Typhoon Yutu

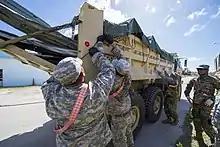
Daytime photograph of guardsmen securing a tarp on a dump truck filled with debris

Over the Philippine Sea, Yutu crossed the 135°E boundary of the Philippine Area of Responsibility (PAR) at 00:00 UTC of October 27, receiving the local name "Rosita" from the Philippine Atmospheric, Geophysical and Astronomical Services Administration (PAGASA). Cloud tops reached as Yutu remained over warm waters, steering westward, though the eye became ragged. Yutu then briefly entered a region of high vertical wind shear, weakening the storm. The eye enlarged further to on October 28, though poleward outflow weakened. Intense thunderstorms eroded off the eastern edge of Yutu from dry air, which wrapped into the storm's circulation from the west, with cloud tops warming and the eye contracting; on this basis, the JTWC assessed that Yutu had weakened to below super typhoon strength at 12:00 UTC. Sea surface temperatures had also decreased in the cold wakes of previous Typhoons Mangkhut, Trami, and Kong-rey advected by the North Equatorial Current, contributing to the degrading of Yutu. While approaching Luzon, rainbands began to collapse, after outflow had reduced. Meanwhile, Yutu steered west-southwestward along the southern edge of the subtropical ridge. During October 29, the eye became ill-defined and cloud-filled, with most convection in the southern eyewall and limited in the northern part of it. Between 20:00 UTC and 21:00 UTC, Yutu made landfall over Dinapigue, Isabela, Philippines, with winds of estimated by PAGASA. The JTWC, however, reported that Yutu had made landfall at 19:50 UTC. The storm continued to rapidly decay tracking westward inland over the next day. Despite this, the system still remained organized as it began to emerge over the South China Sea, though it weakened into a severe tropical storm at 06:00 UTC according to the JMA.